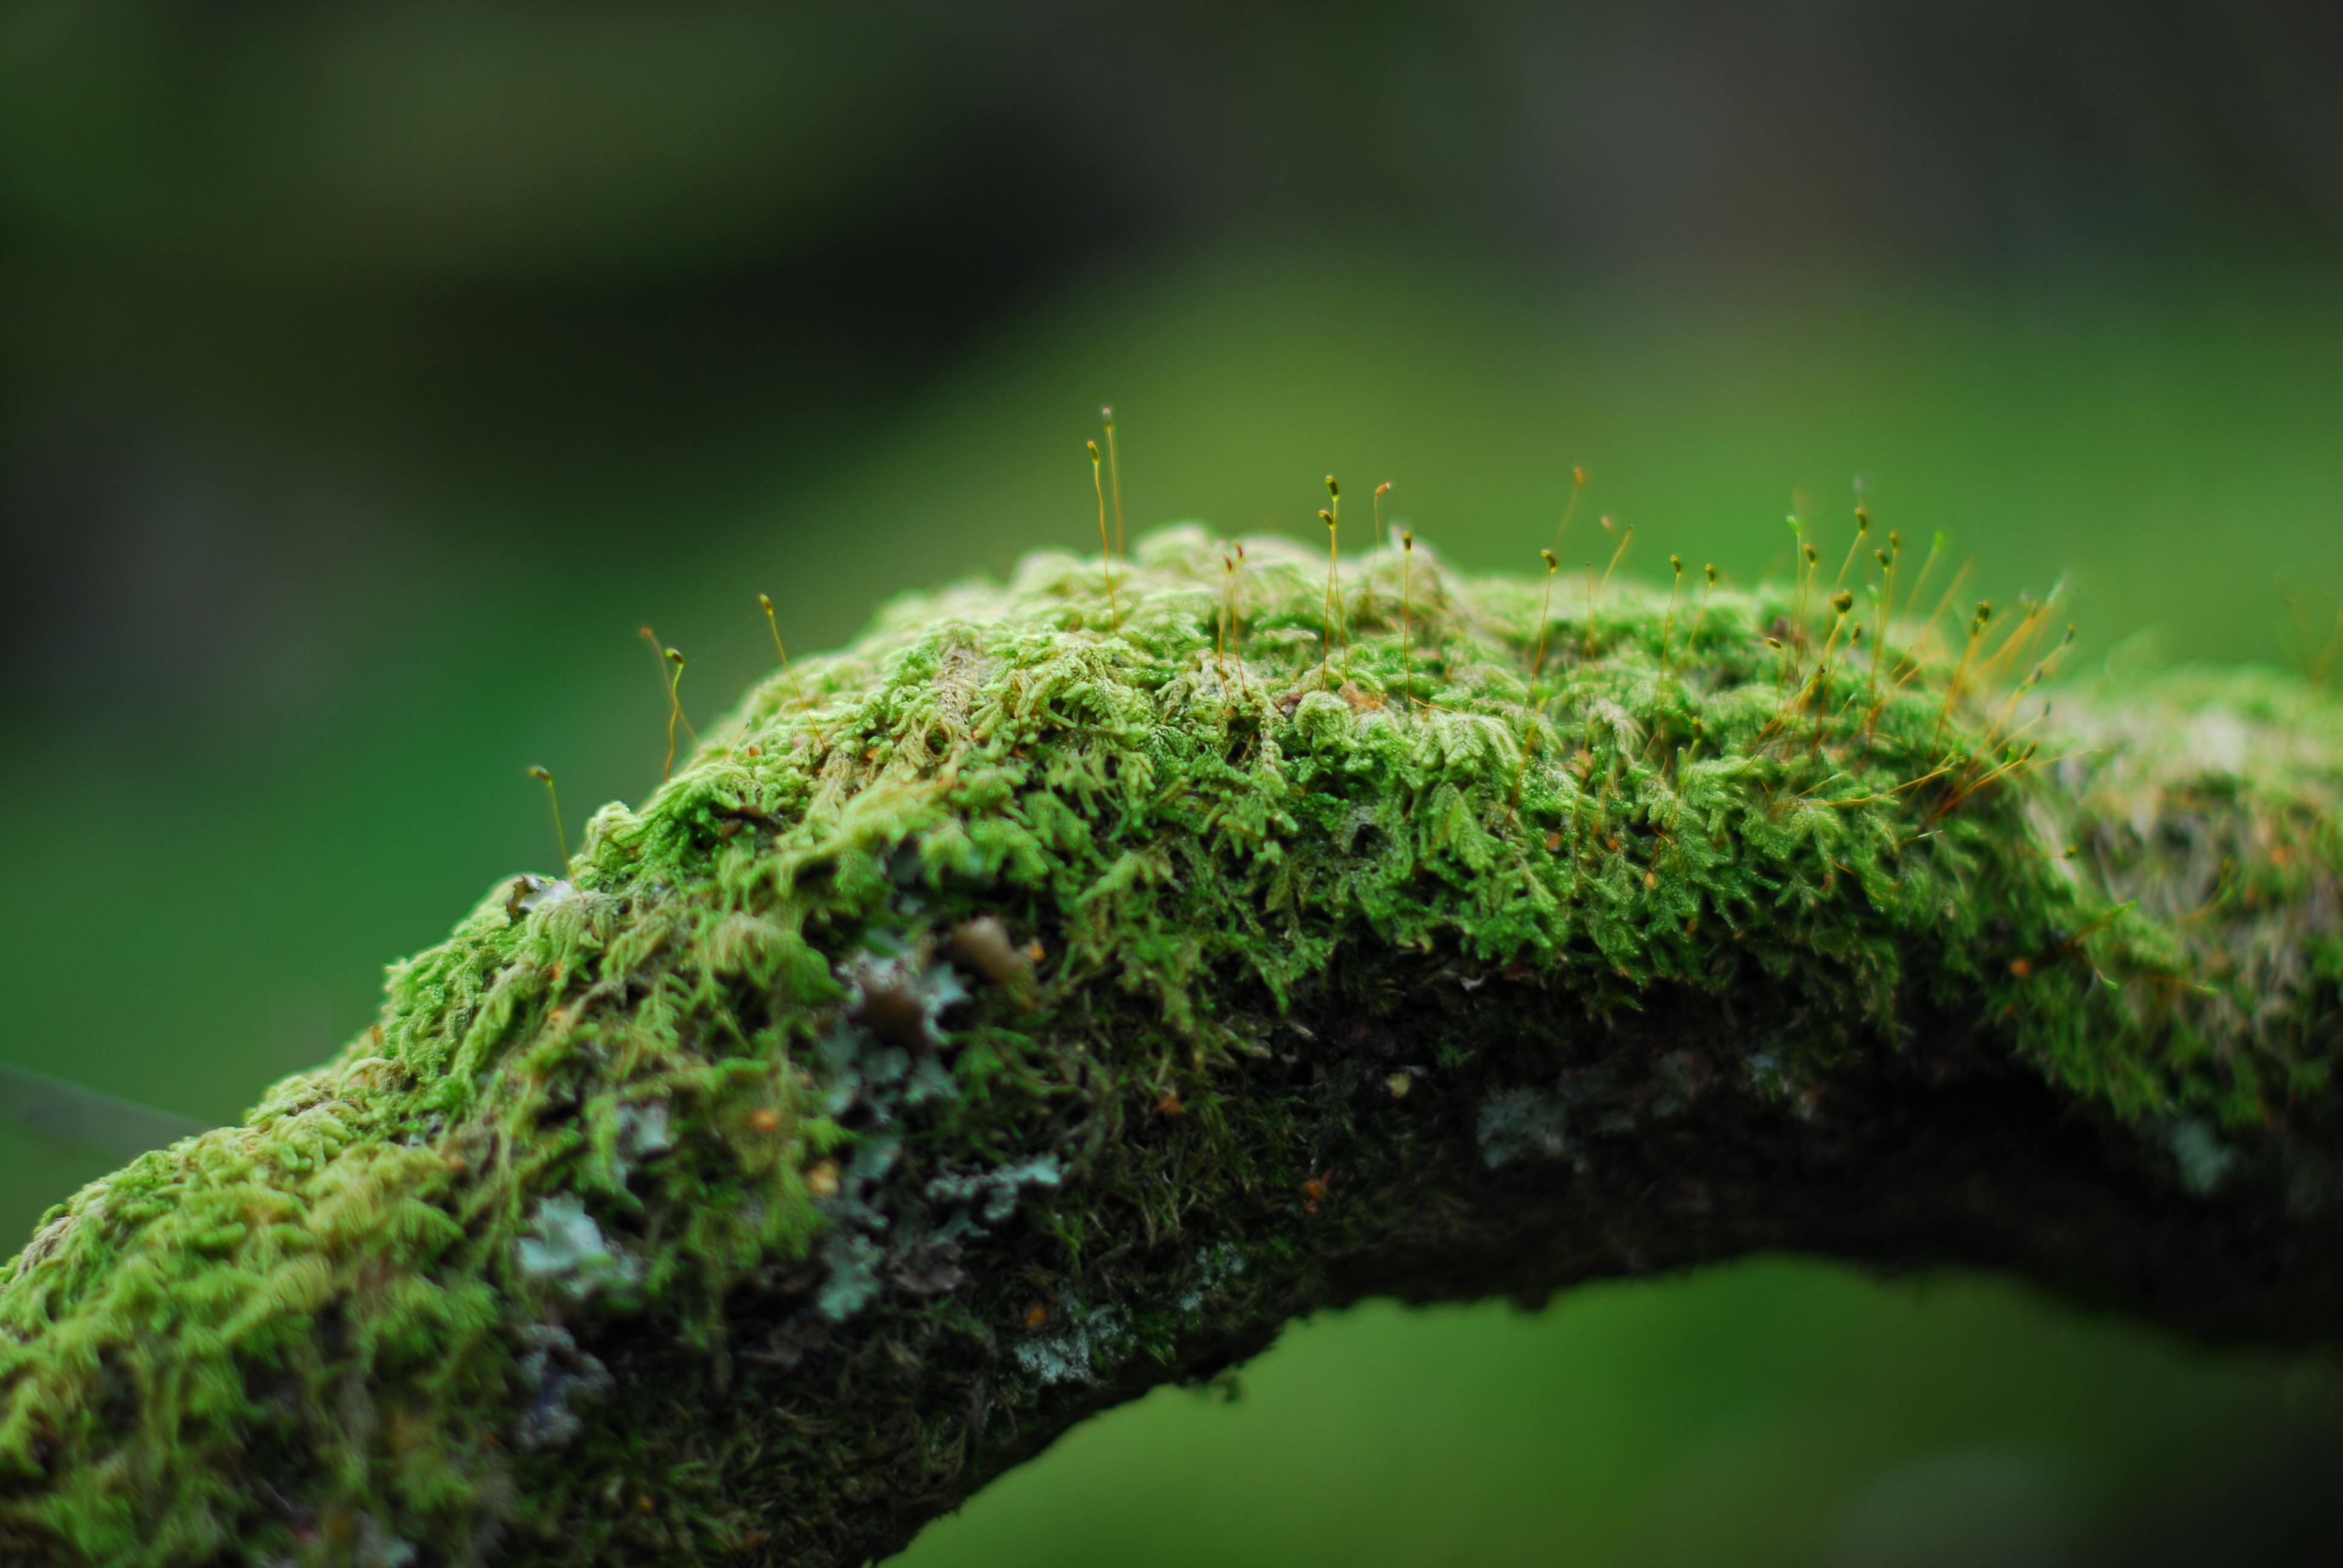
tree, nature, forest, grass, branch, plant, wood, leaf, flower, moss, environment, spring, green, botany, flora, fauna, lichen, vegetation, british, britain, woodland, macro photography, plant stem, land plant, non vascular land plant